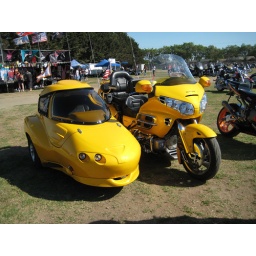
The Banana boat attached to the Flying Banana..a.k.a. Honda GoldWing, at the MC Madness bike show taken by Romy Cabalar.